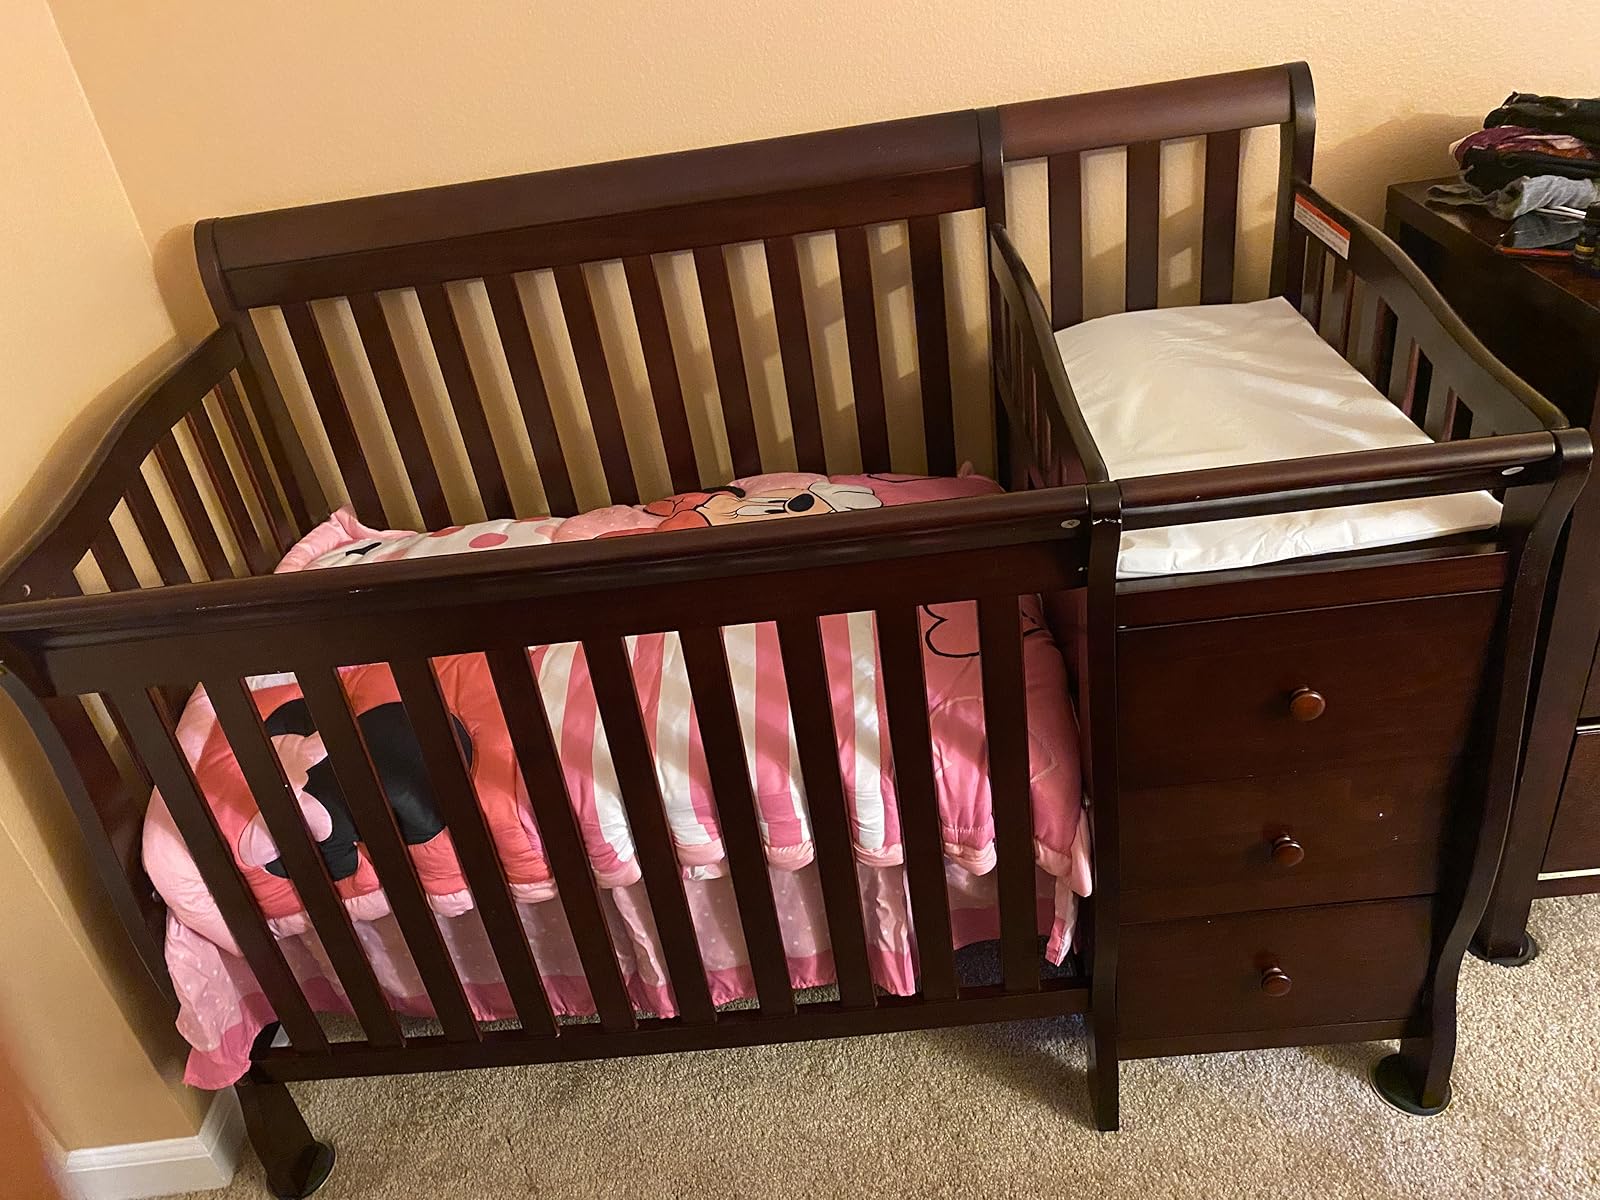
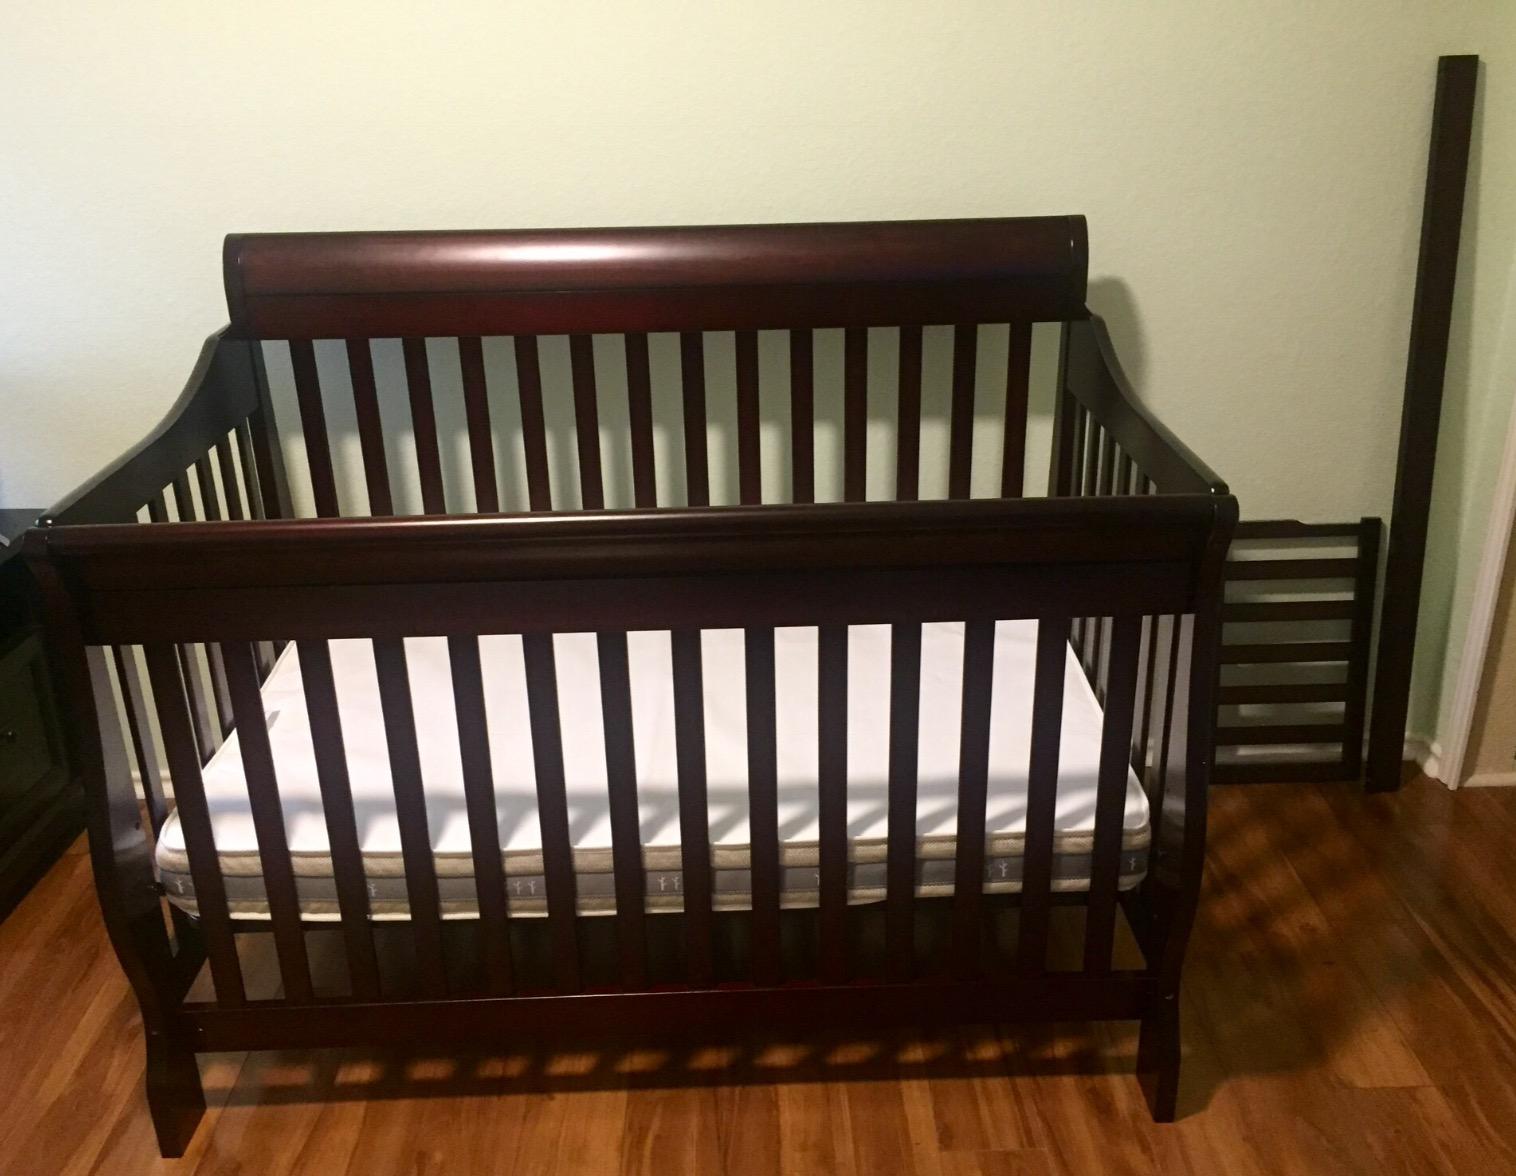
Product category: products_crib
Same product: no